Choline/ethanolamine kinase family

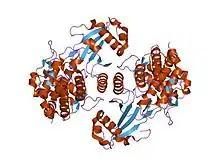
crystal structure of choline kinase

In molecular biology, the choline/ethanolamine kinase family includes choline kinase and ethanolamine kinase.